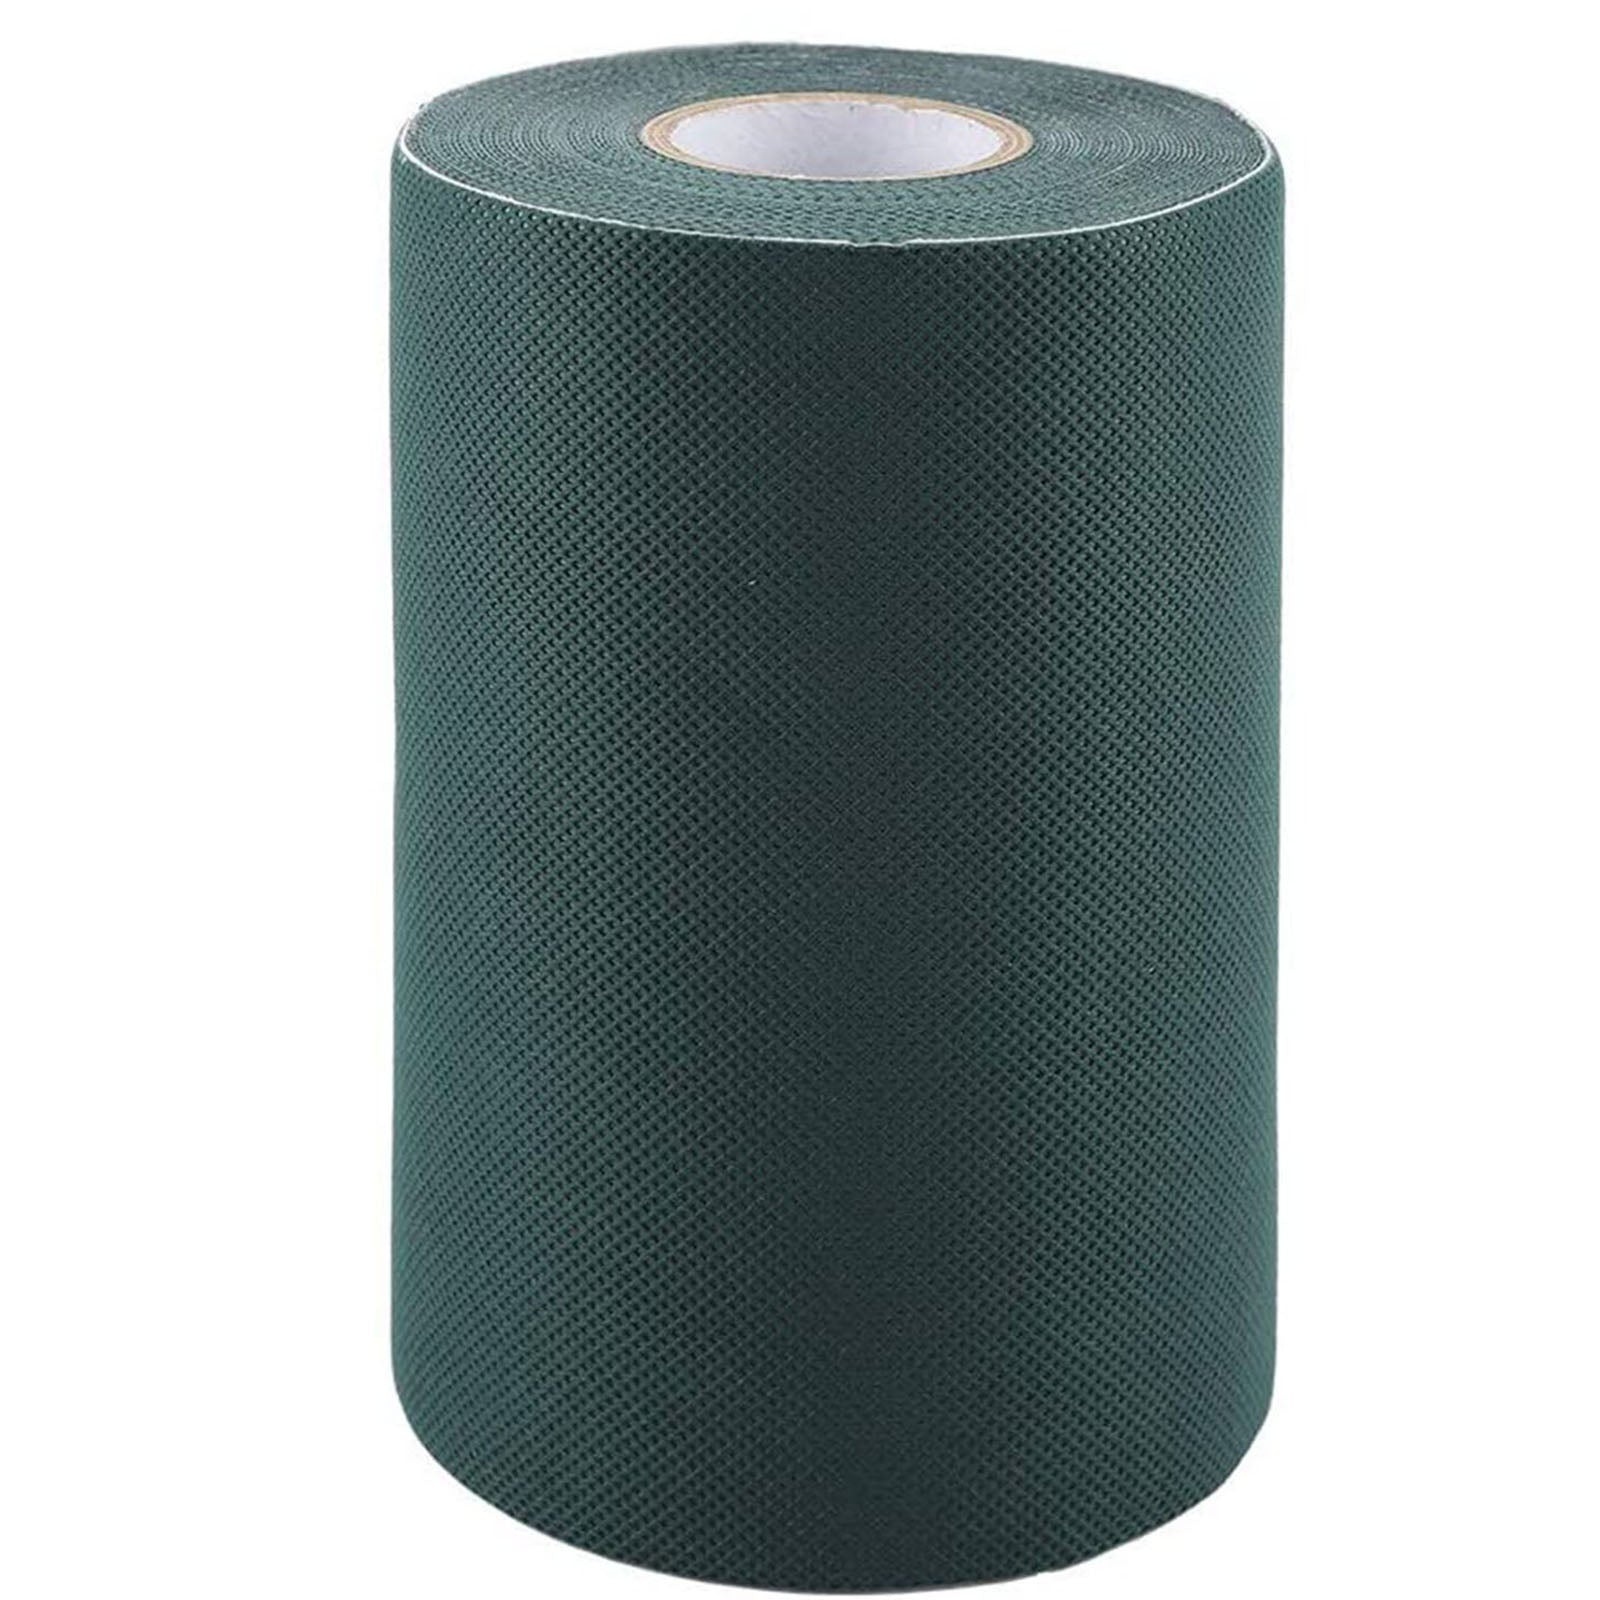
Bande de joint pour gazon synthétique en TNT imperméable fixée avec du mastic
Les bandes de jonction pour gazon synthétique sont importantes pour relier deux bandes de pelouse adjacentes et obtenir un effet homogène, c'est-à-dire sans bordure. La bande doit être posée sur toute la longueur du joint et collée sous les deux bandes de pelouse. Ruban à joint étanche largement utilisé dans la construction de gazon artificiel et la réparation de pelouse. Fabriqué en tissu non tissé de haute qualité et en film PVC, il est durable et non toxique, sûr à utiliser. Il a un plus grand pouvoir adhésif, adhère fermement au sol et résiste aux agents atmosphériques. L'utilisation de mastic est nécessaire pour la fixation Tailles disponibles : h 20 cm x 100 m
Brand: Milo srl
Category: Home & Garden > Lawn & Garden > Gardening > Landscape Fabric Accessories > Landscape Fabric Tape